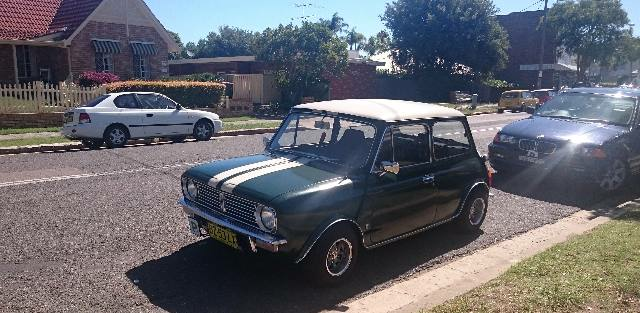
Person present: No